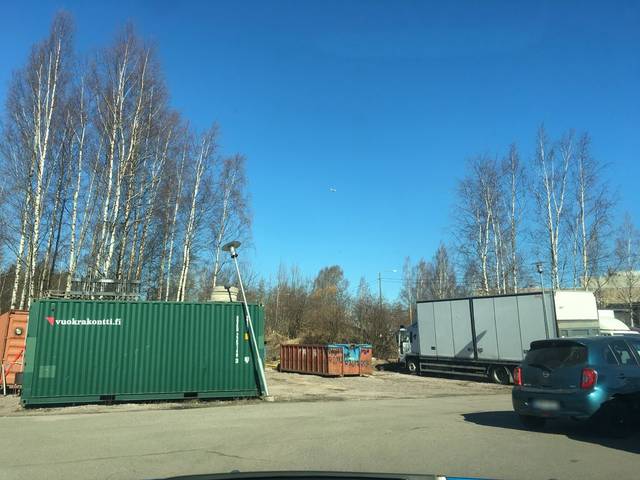
Region: Finland
Coordinates: 60.202, 24.776